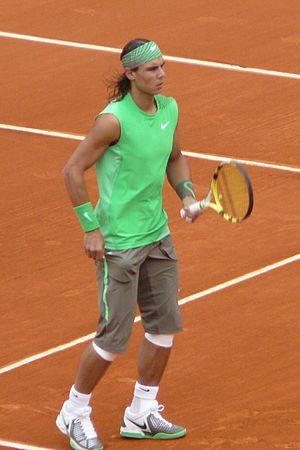
Rafael Nadal est un joueur de tennis espagnol, professionnel depuis 2001, né le 3 juin 1986 à Manacor, sur l'île de Majorque, dans l'archipel des Baléares.